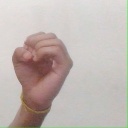
अक्षर: ऊ